Electrodynamic suspension

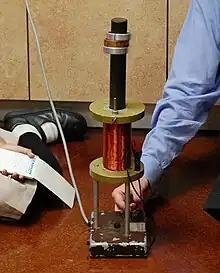
Jumping rings lift when an AC current energises a coil and the electrodynamic forces pushes the rings upwards against gravity

Electrodynamic suspension (EDS) is a form of magnetic levitation in which there are conductors which are exposed to time-varying magnetic fields. This induces eddy currents in the conductors that creates a repulsive magnetic field which holds the two objects apart.